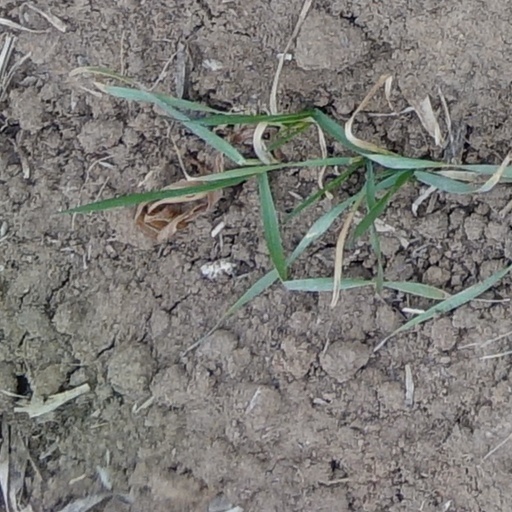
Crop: wheat